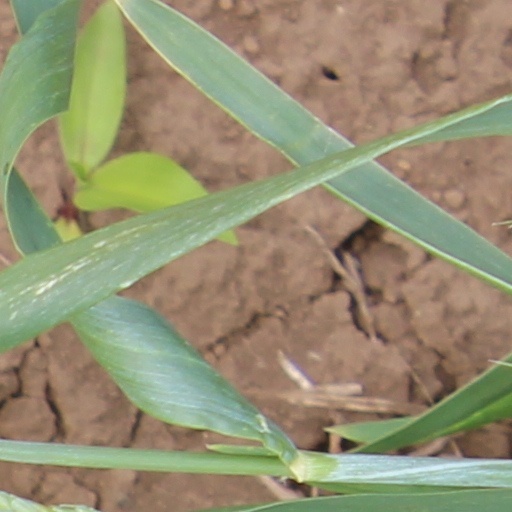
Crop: wheat